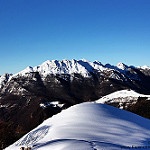
Label: mountain